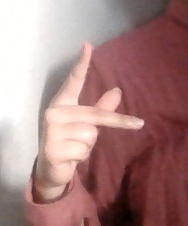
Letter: dha